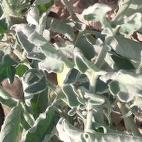
Crop: Tomato
Condition: virosis-d